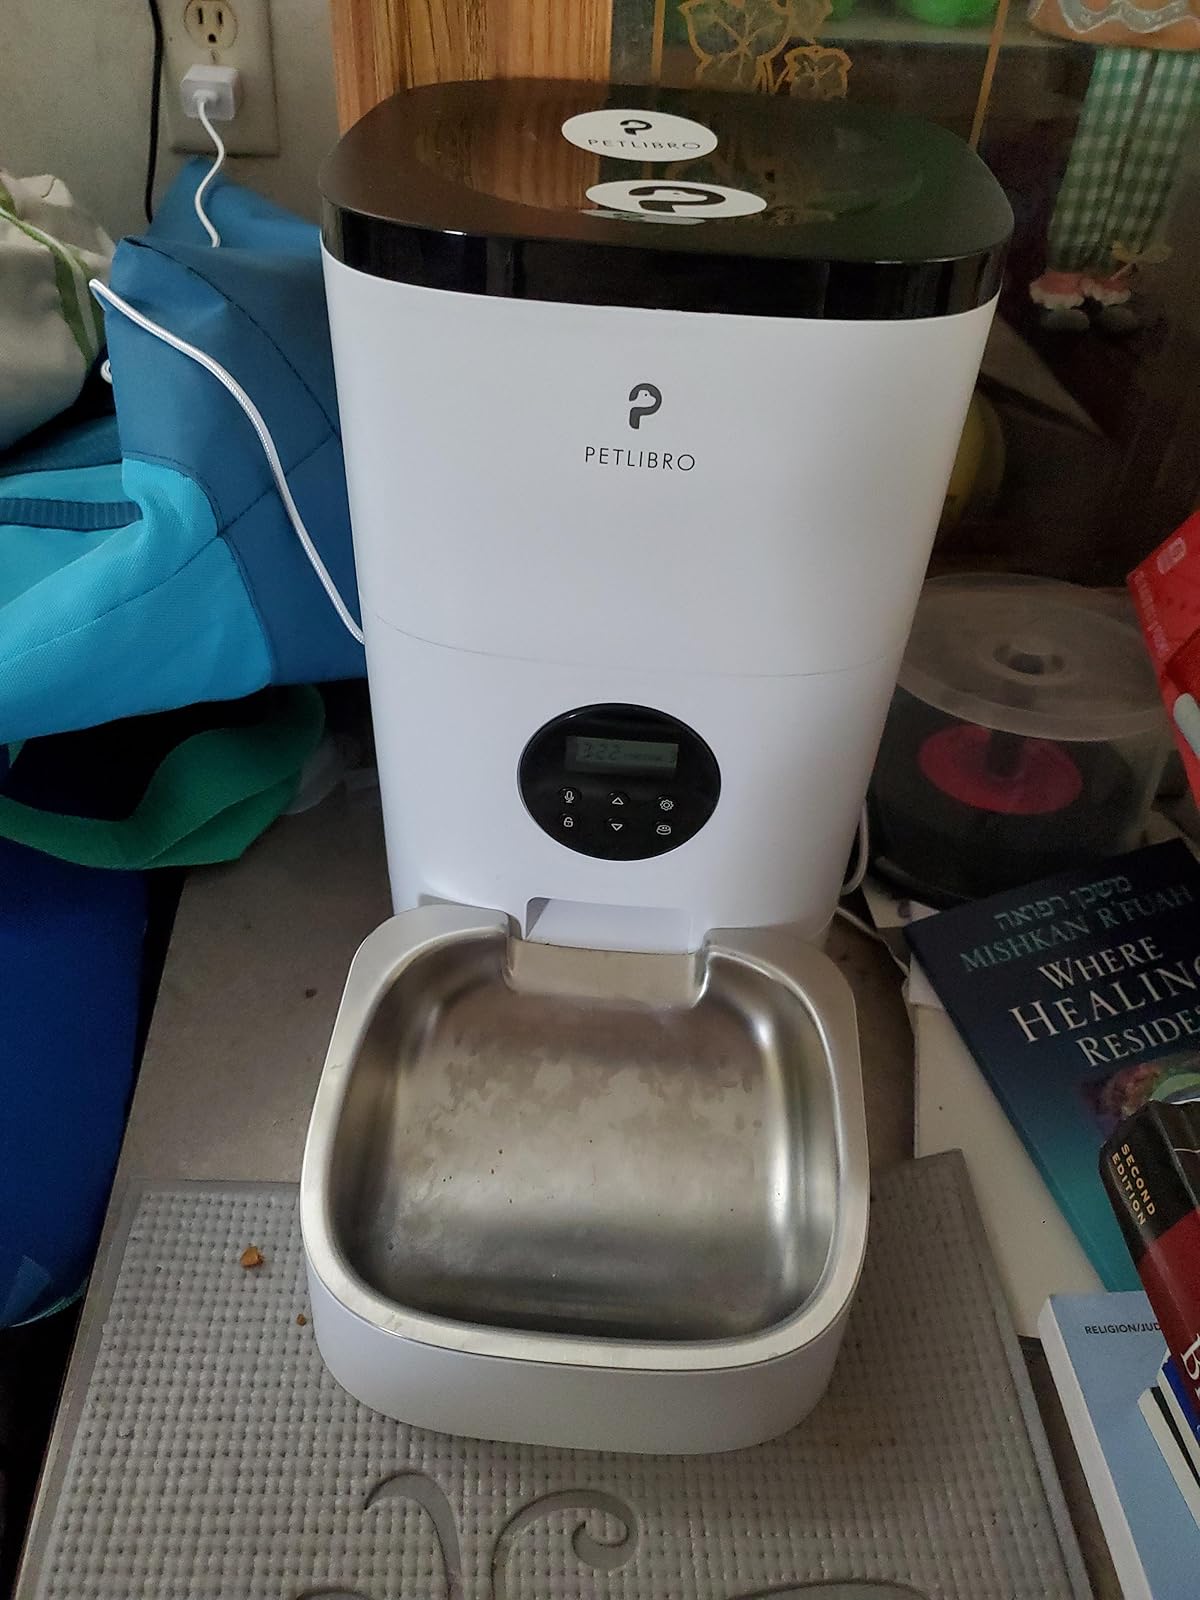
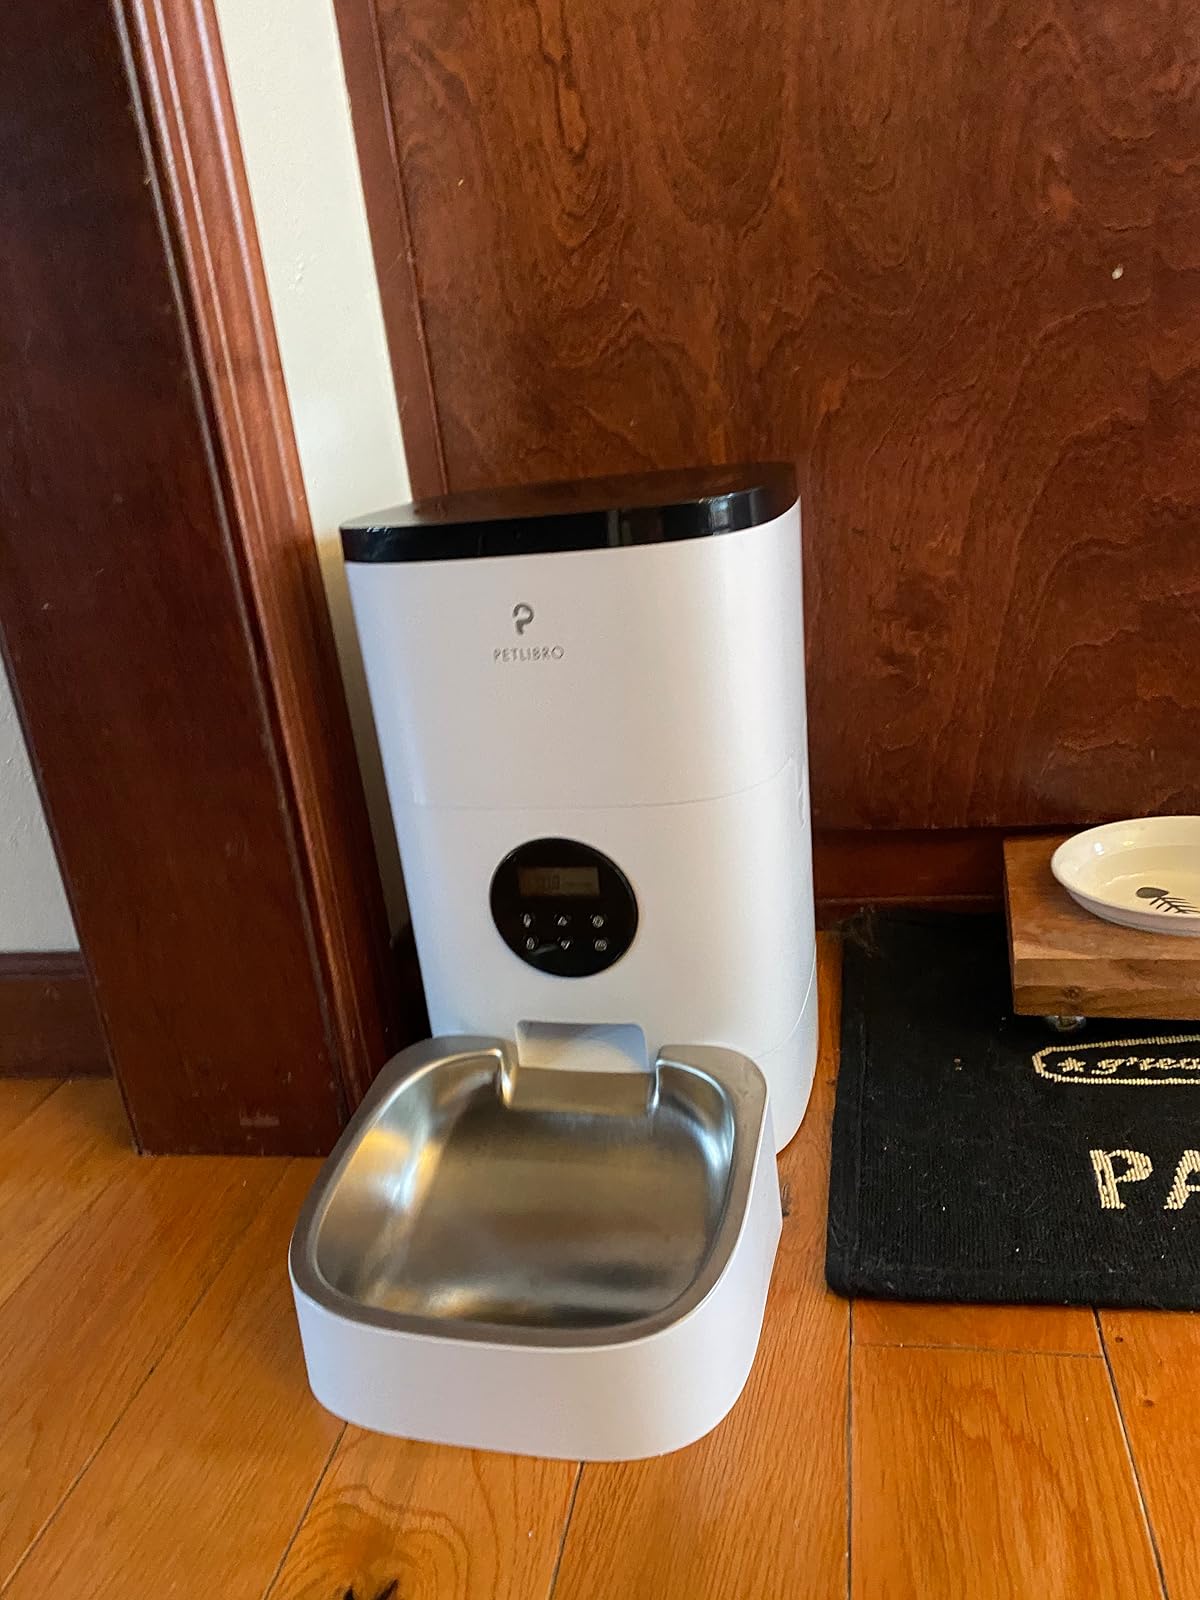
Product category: items_feeder
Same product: yes